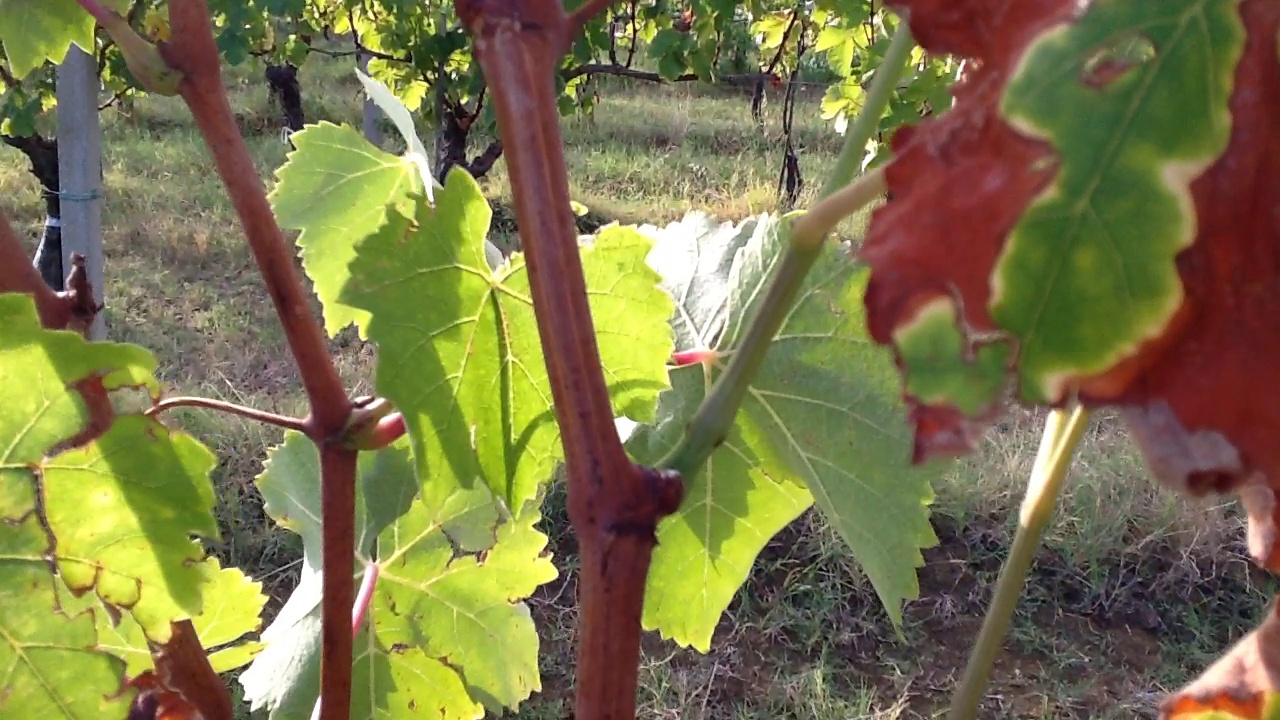
Label: esca